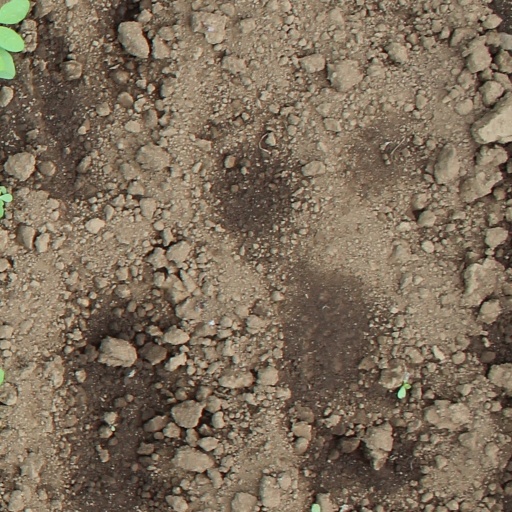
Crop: soybean